Čelebići camp

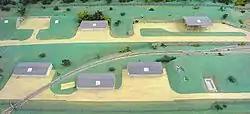
Model of the Čelebići camp, near Konjic, Bosnia and Herzegovina. Presented as evidence in the Mucić et al. trial. (Photograph provided courtesy of the ICTY)

The former JNA Čelebići compound appears to have been chosen out of necessity as the appropriate facilities for the detention of prisoners in Konjic were minimal. The compound was a relatively large complex of buildings covering an area of about 50,000 square metres, with a railway line running through the middle. The JNA had used it for fuel storage and so it had underground tunnels and tanks, in addition to various hangars and assorted buildings. Only a small part of the camp was actually used to detain prisoners. At the entrance laid a small reception building beside a larger administrative building, referred to by the ICTY as "Building A" and "Building B" respectively. A building containing water pumps referred to "Building 22" was located opposite. To the north-east was a tunnel that was 1.5 metres wide and 2.5 metres high, labeled "Tunnel 9" by the ICTY. It extended about 30 metres downwards into the ground and led, after a steel door, to a fuel measuring and distribution station. On the other side of the camp, beside other buildings was a large metal one, 30 metres long and 13 metres wide, referred to as "Hangar 6".